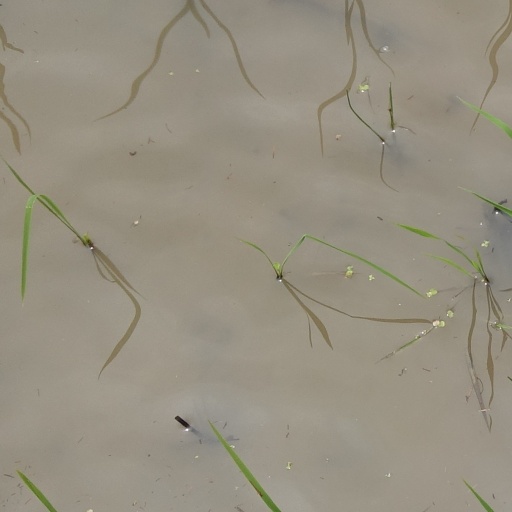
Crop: rice